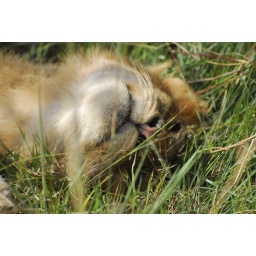
lion cub laying in the grass